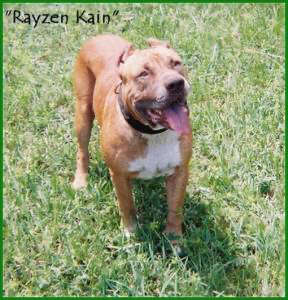
Animal: dog
Breed: american pit bull terrier